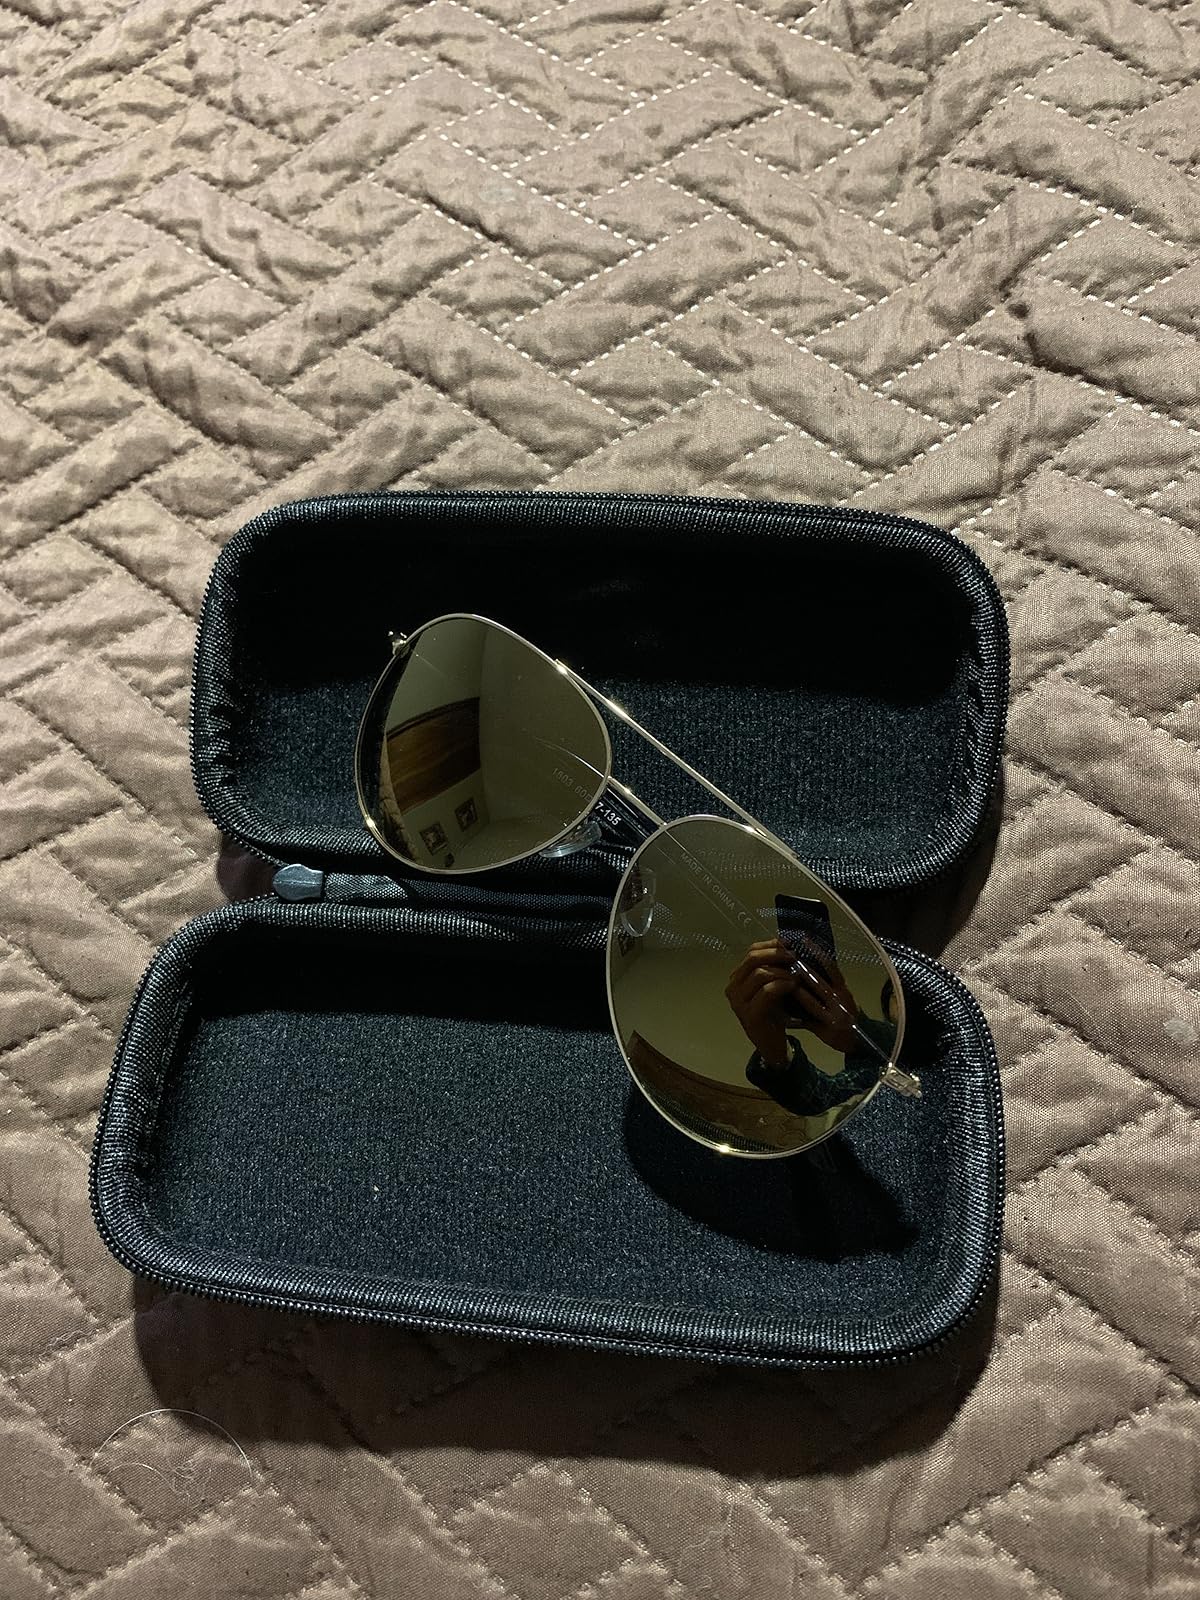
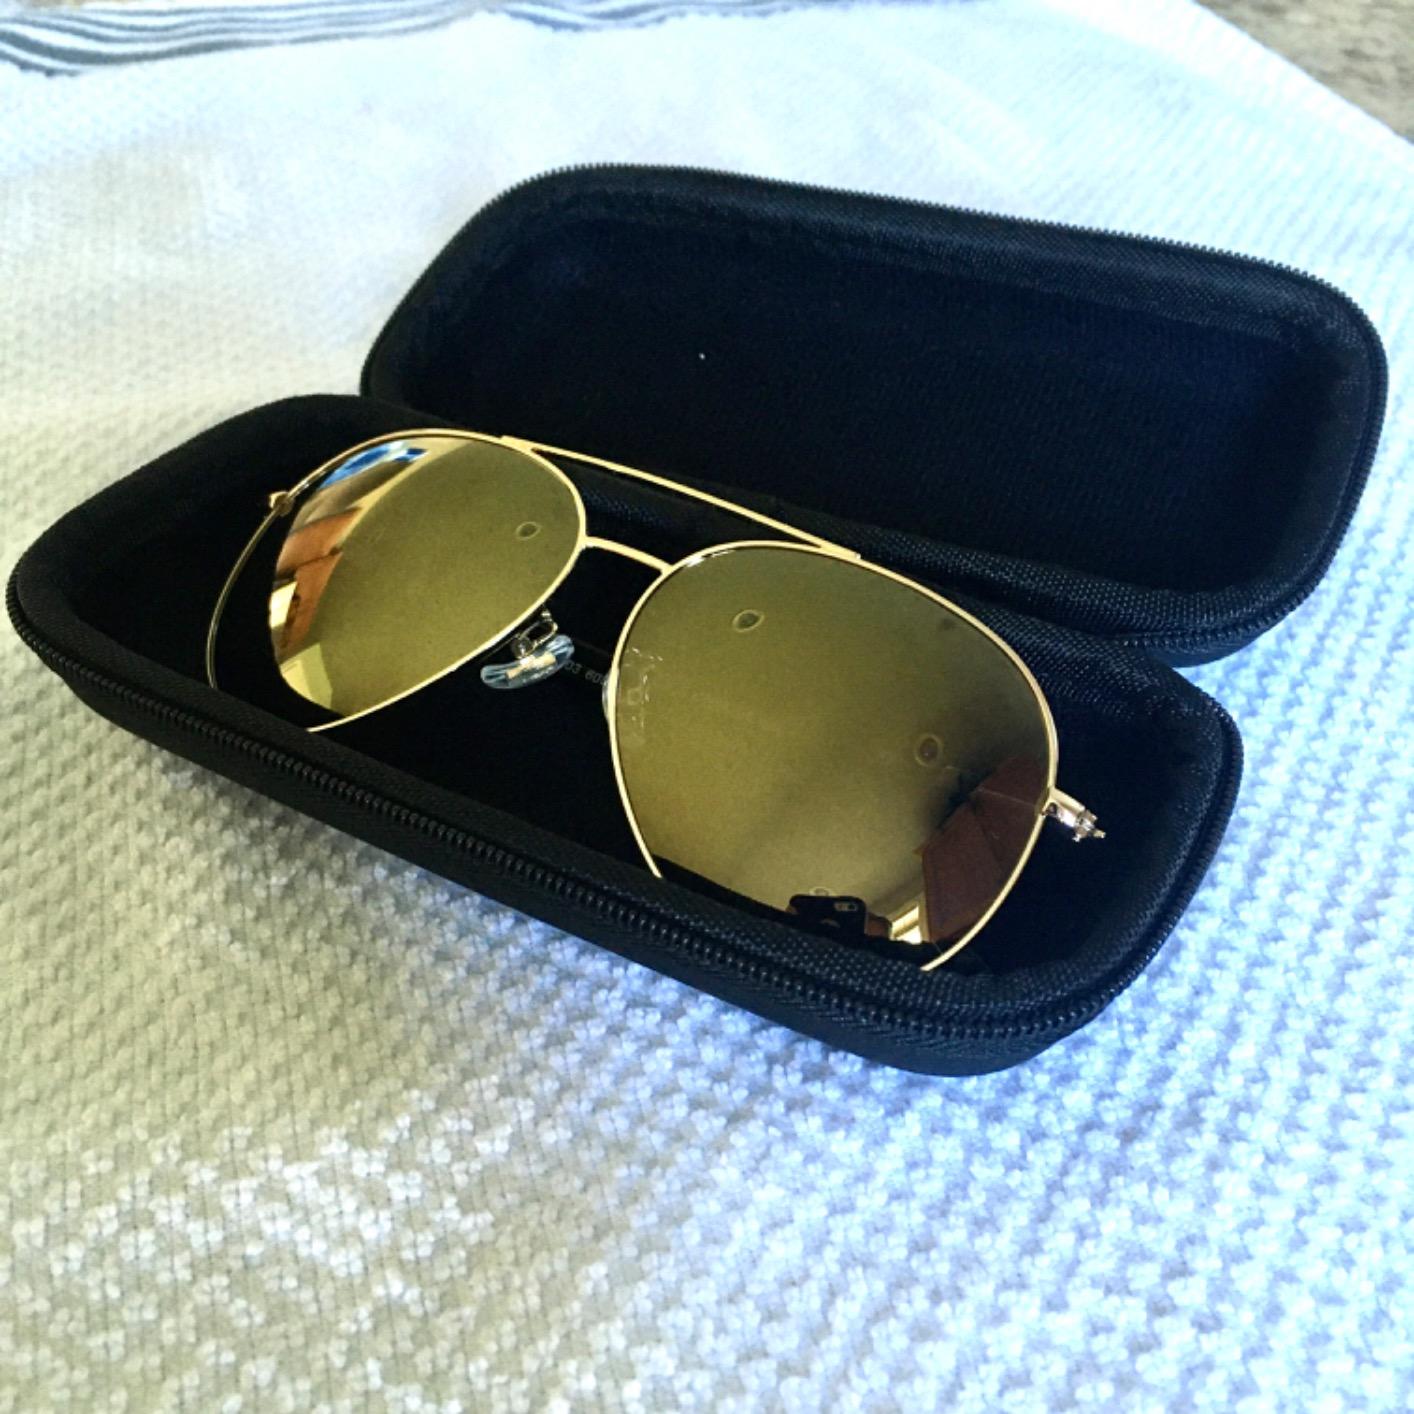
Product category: accessories_sunglasses
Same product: yes